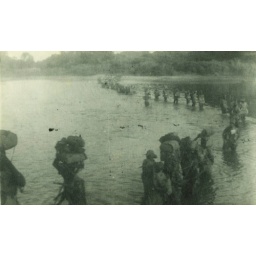
Troops in Burma cross one hell of a river carrying everything they need to live and fight.